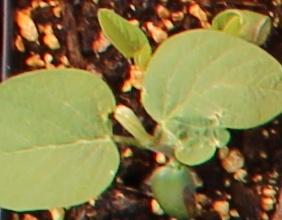
Label: Soybean